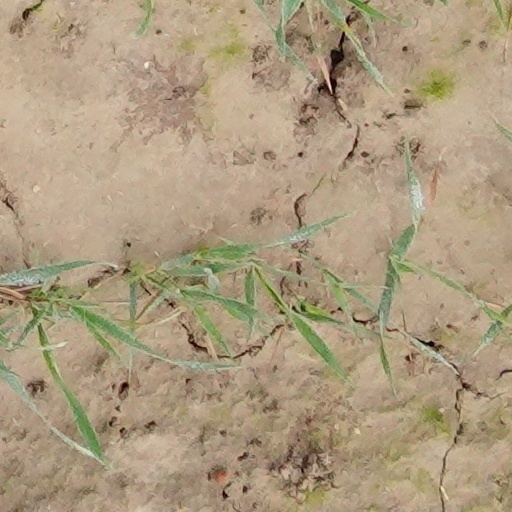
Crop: wheat